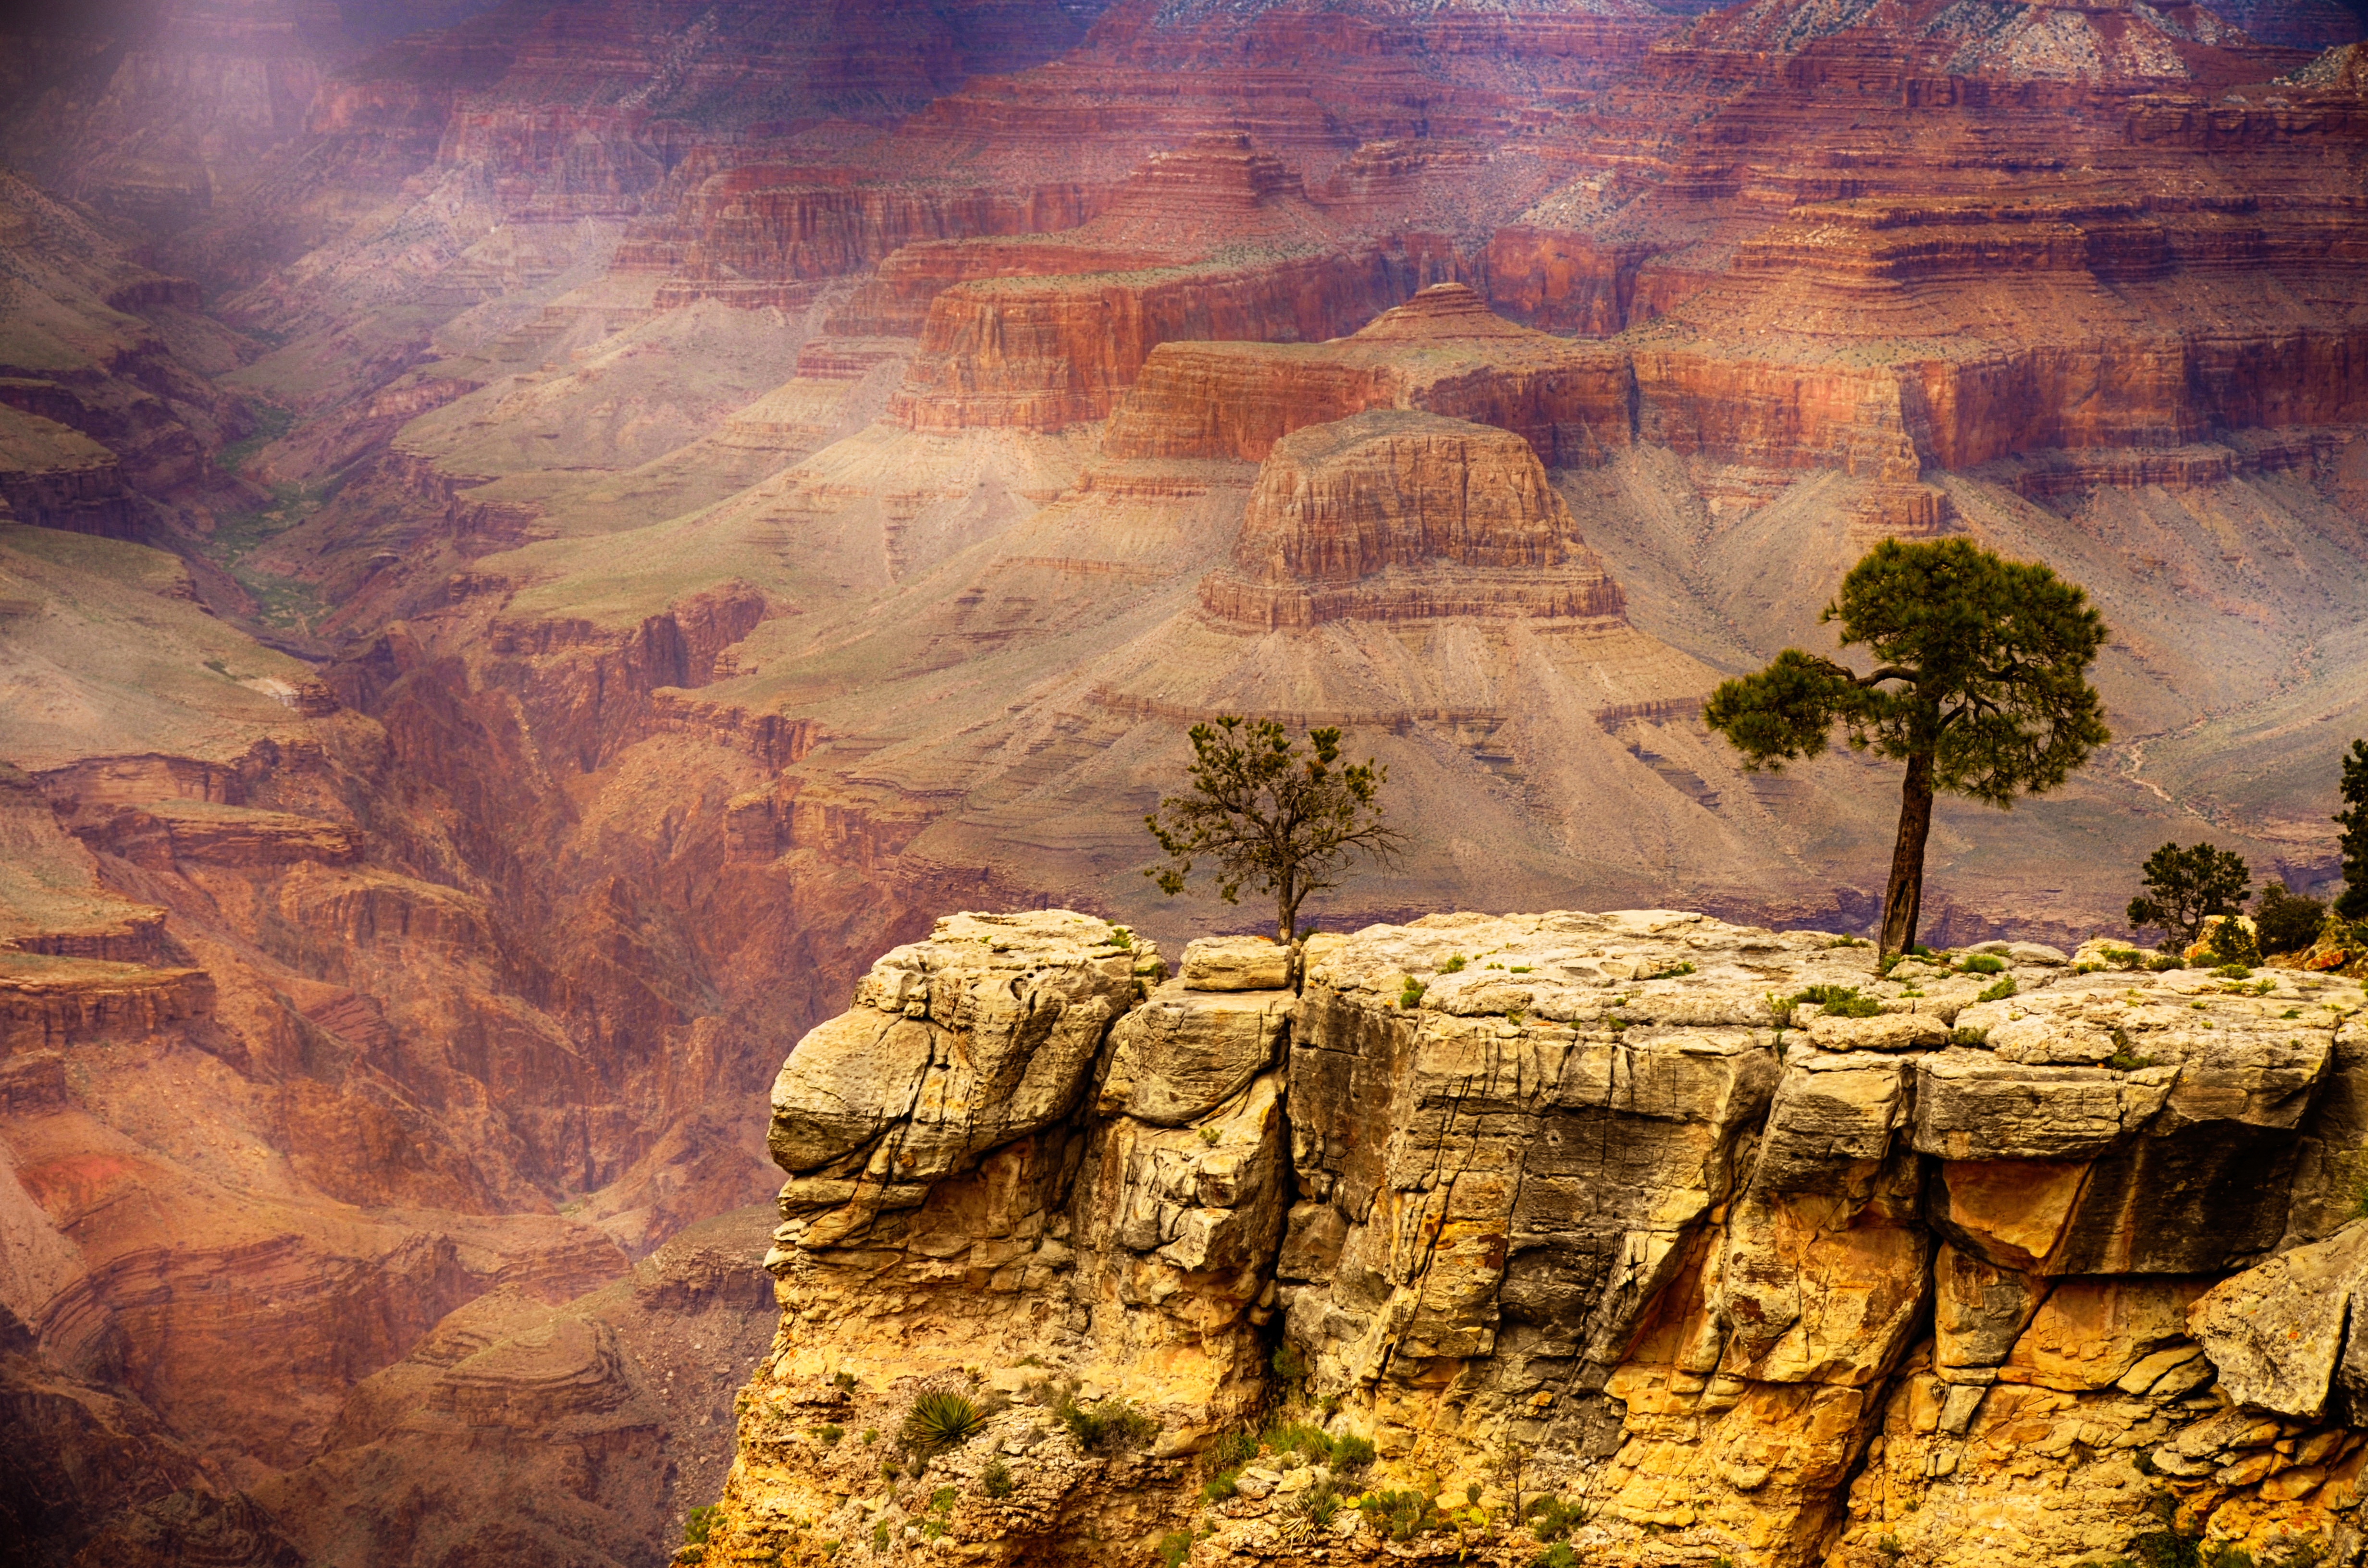
landscape, rock, wilderness, valley, formation, holiday, canyon, grand canyon, terrain, national park, arizona, united states, geology, badlands, plateau, wadi, screenshot, landform, ancient history, geographical feature